Chuck Hayward

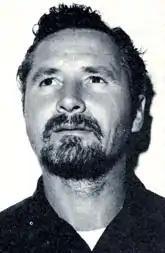

Charles Bert Hayward (January 20, 1920 – February 23, 1998) was an American motion-picture stuntman and actor. He was associated particularly with the films of John Wayne. He doubled for most of the great Western and action stars of the 1950s-1980s.